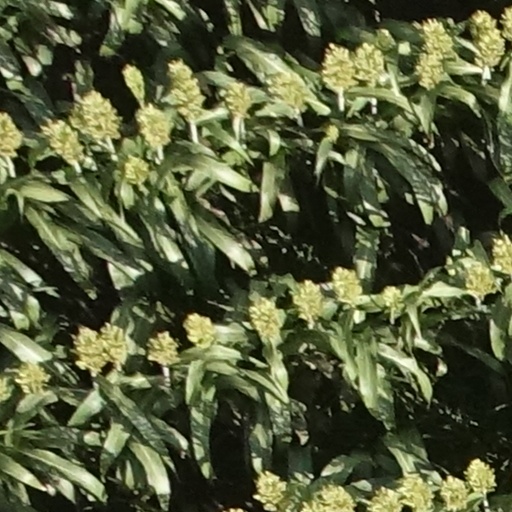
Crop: sorghum